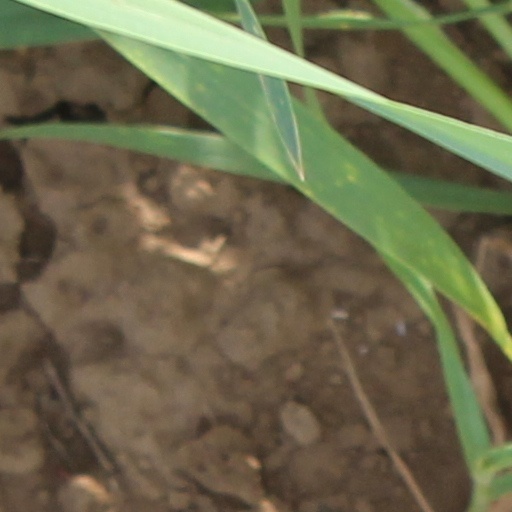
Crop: wheat